La Santísima Church

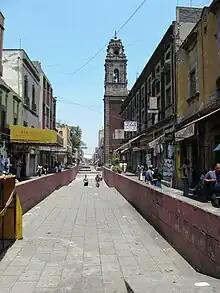
Looking north on Alhondiga Street towards the sinking church

The instability of the ground beneath Mexico City has caused serious problems for the church over time. In 1805–06, the floor of the church was raised to correct a flooding problem during the rainy season, but the problem returned and worsened until it forced the closing of the church for major repairs from 1855 to 1858. In the 1860s, the building began to tilt to the south, prompting the placement of a stone wedge to keep this problem from getting worse. In 1924, it was estimated that the current church building had sunk 2.85 meters since it was built. The sunken and hidden original foundations were excavated in 1980. A square was recently created here to help stop the subsidence of the church.